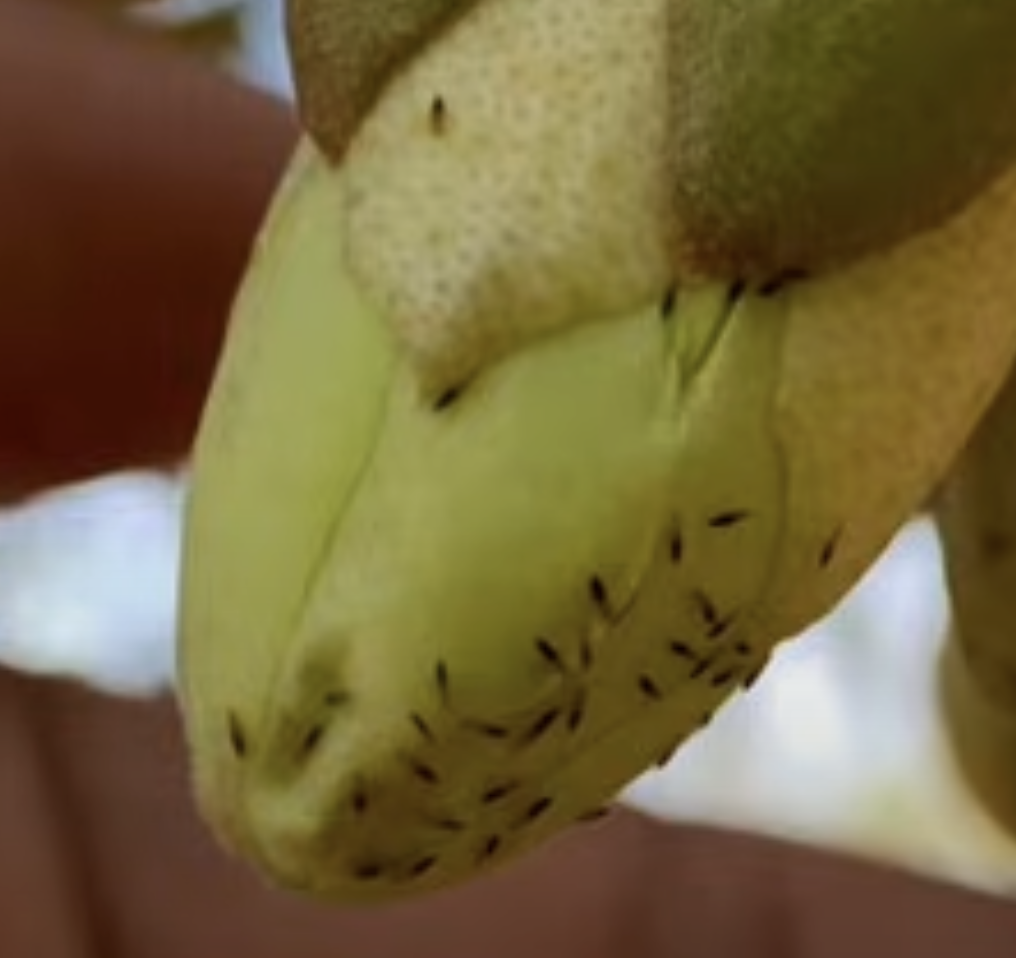
Label: thrips_disease